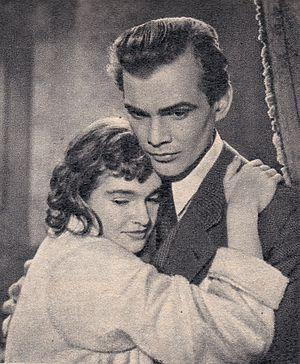
La Fontaine d'Aréthuse est un film suédois réalisé par Ingmar Bergman, sorti en 1949.